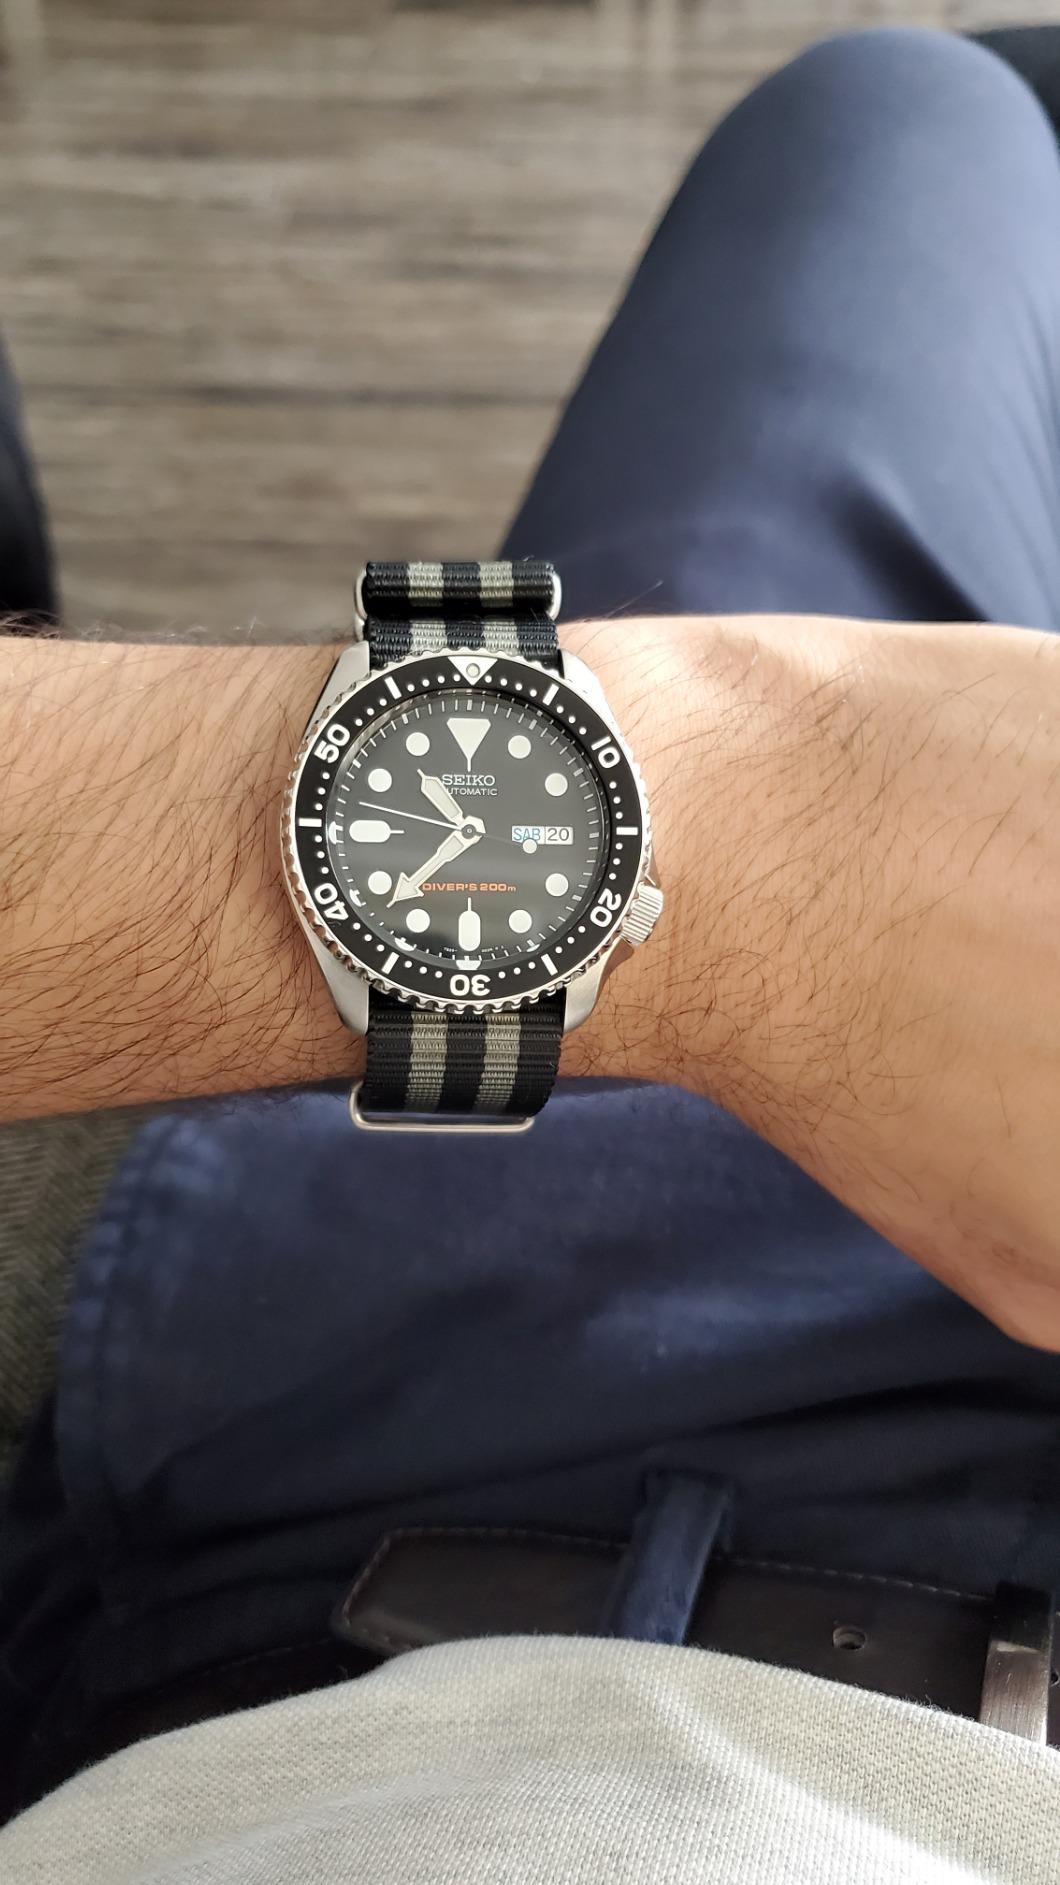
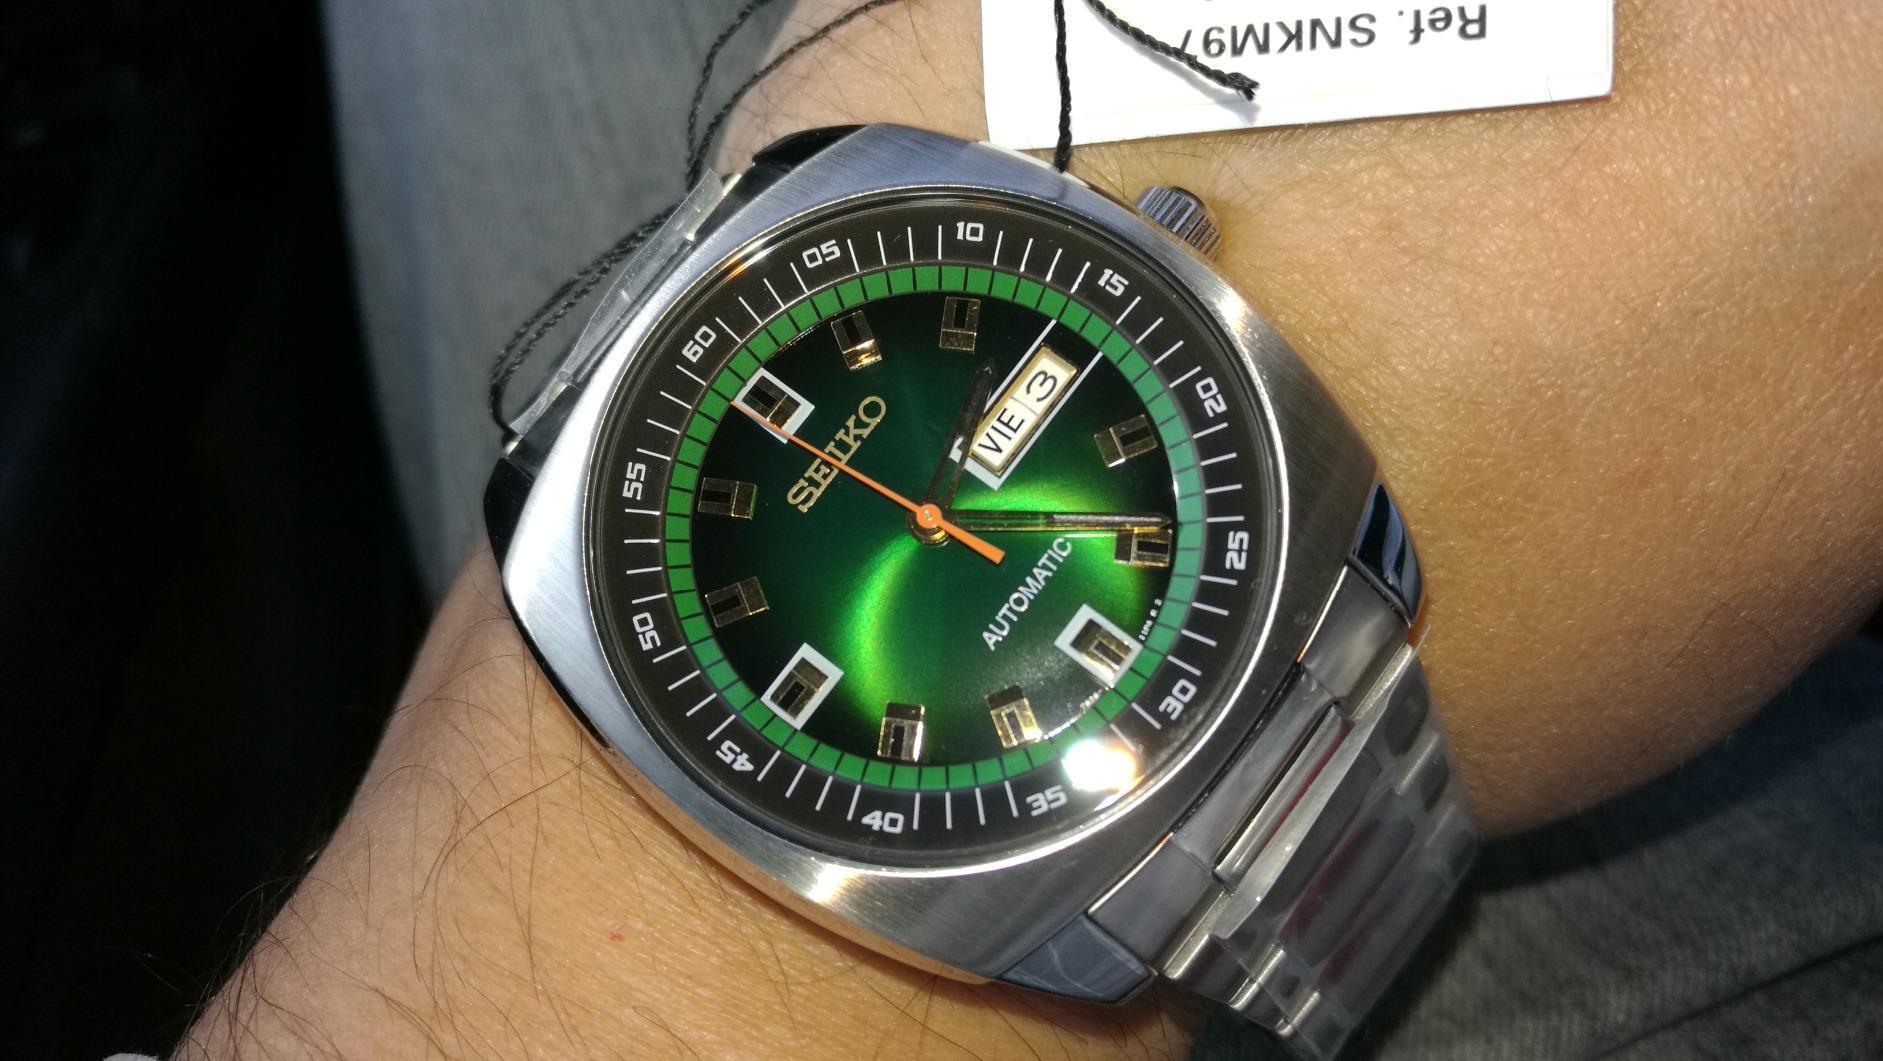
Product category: accessories_watch
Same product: no